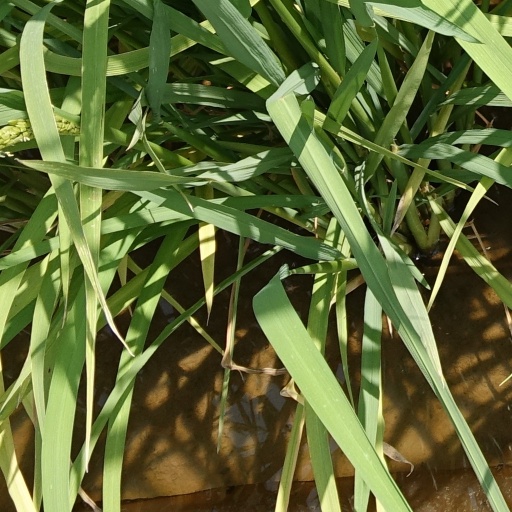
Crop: rice